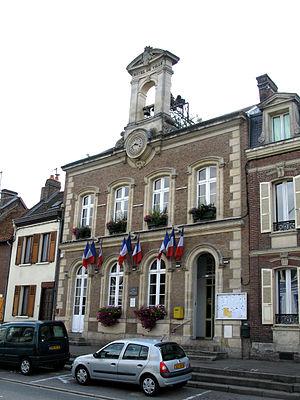
Picquigny est une commune française située dans le département de la Somme, en région Hauts-de-France.